Mikhailovsky Palace

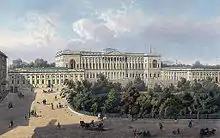
The palace in the nineteenth century, with Mikhailovskaya Square in the foreground

The palace consists of a central block with two wings, housing the service spaces. The western wing was termed the Freylinskiy wing, or the ladies-in-waiting wing, and the eastern, the Manezhny wing, or the riding hall wing. A separate outbuilding by the Manezhny wing was used for stables, with another outbuilding, the Laundry House, placed at the corner of Inzhenernaya and Sadovaya streets. The palace faced Mikhailovsky Square, now Arts Square. Its facade consists of a rusticated lower floor below the piano nobile portico, a loggia with a three-quarter eight-columned Corinthian colonnade supporting a triangular pediment with armour decorations by Stepan Pimenov and Vasily Demut-Malinovsky. The entrance staircase is flanked by two Medici lions, specially cast for the palace in 1824. The arches and windows of the first floor are decorated with stone lion heads. The facade facing the Mikhailovsky Garden consists of a large loggia-colonnade, while Corinthian colonnades decorate the building's wings.